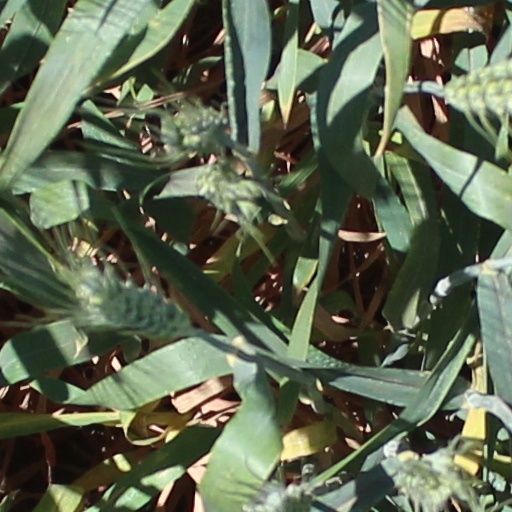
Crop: wheat